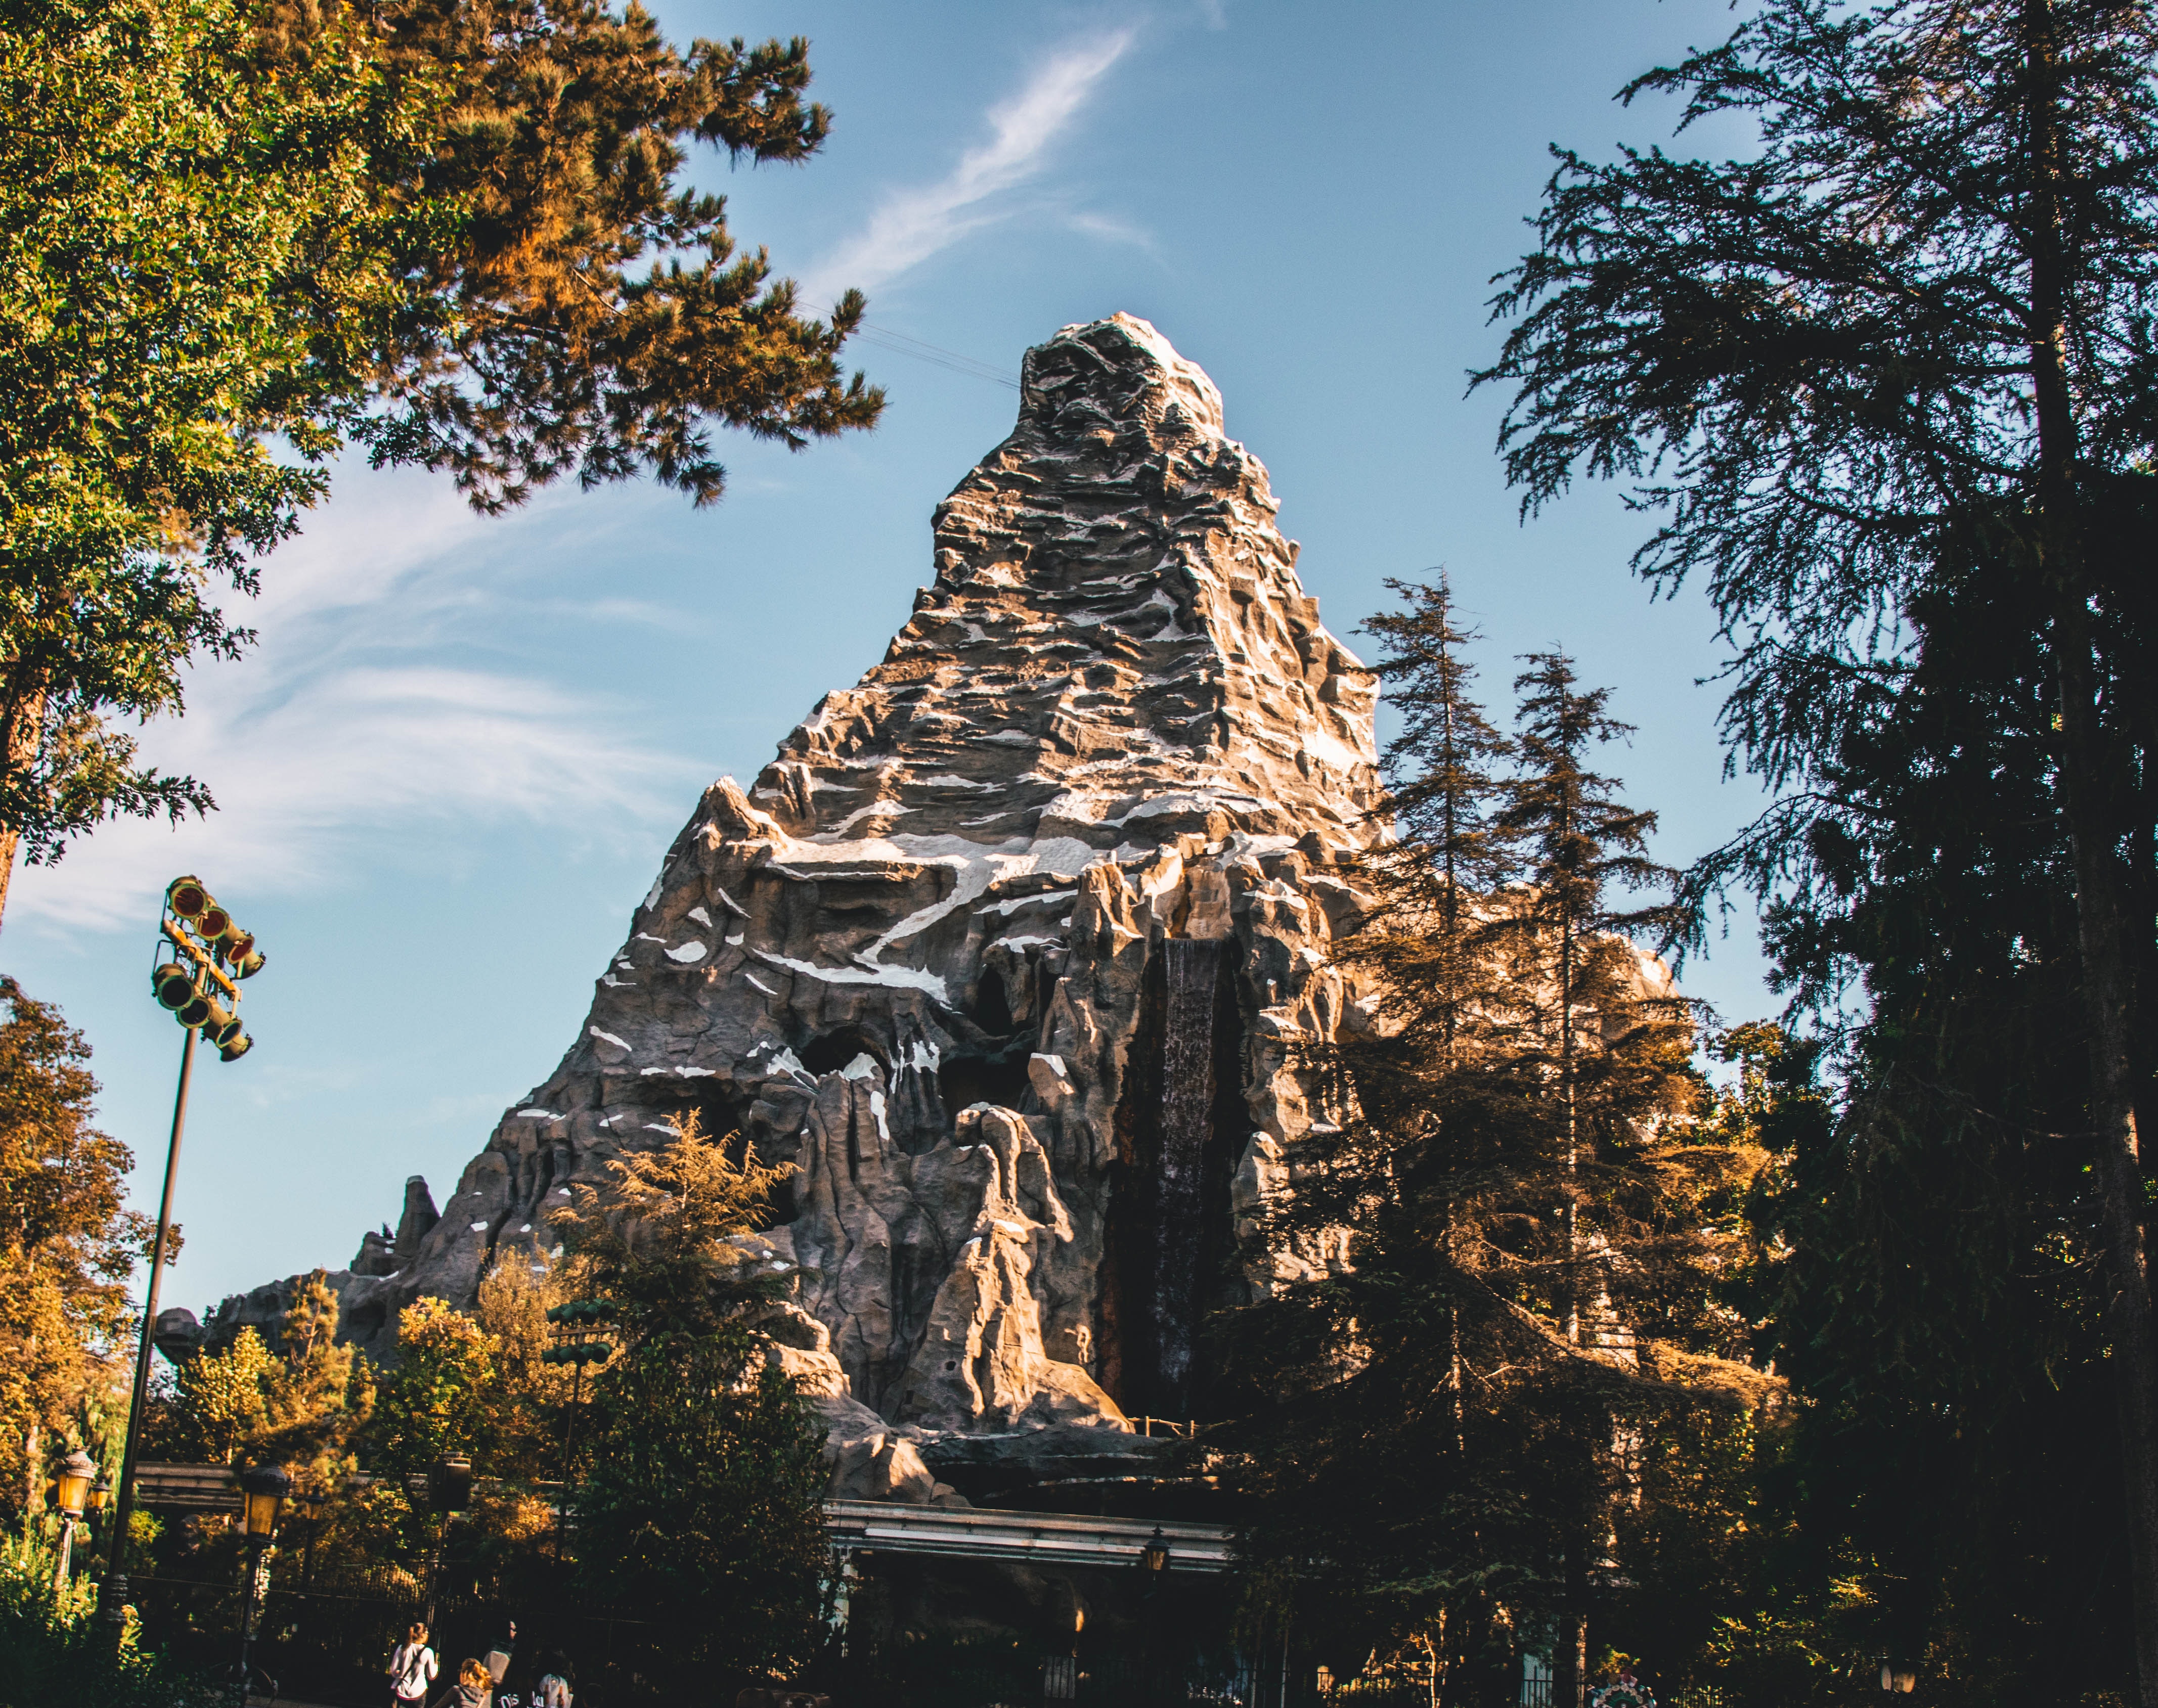
nature, tree, sky, natural landscape, rock, wilderness, biome, formation, national park, woody plant, geology, plant, architecture, cloud, pine family, mountain, state park, outcrop, forest, world, tourist attraction, Bigtree, tourism